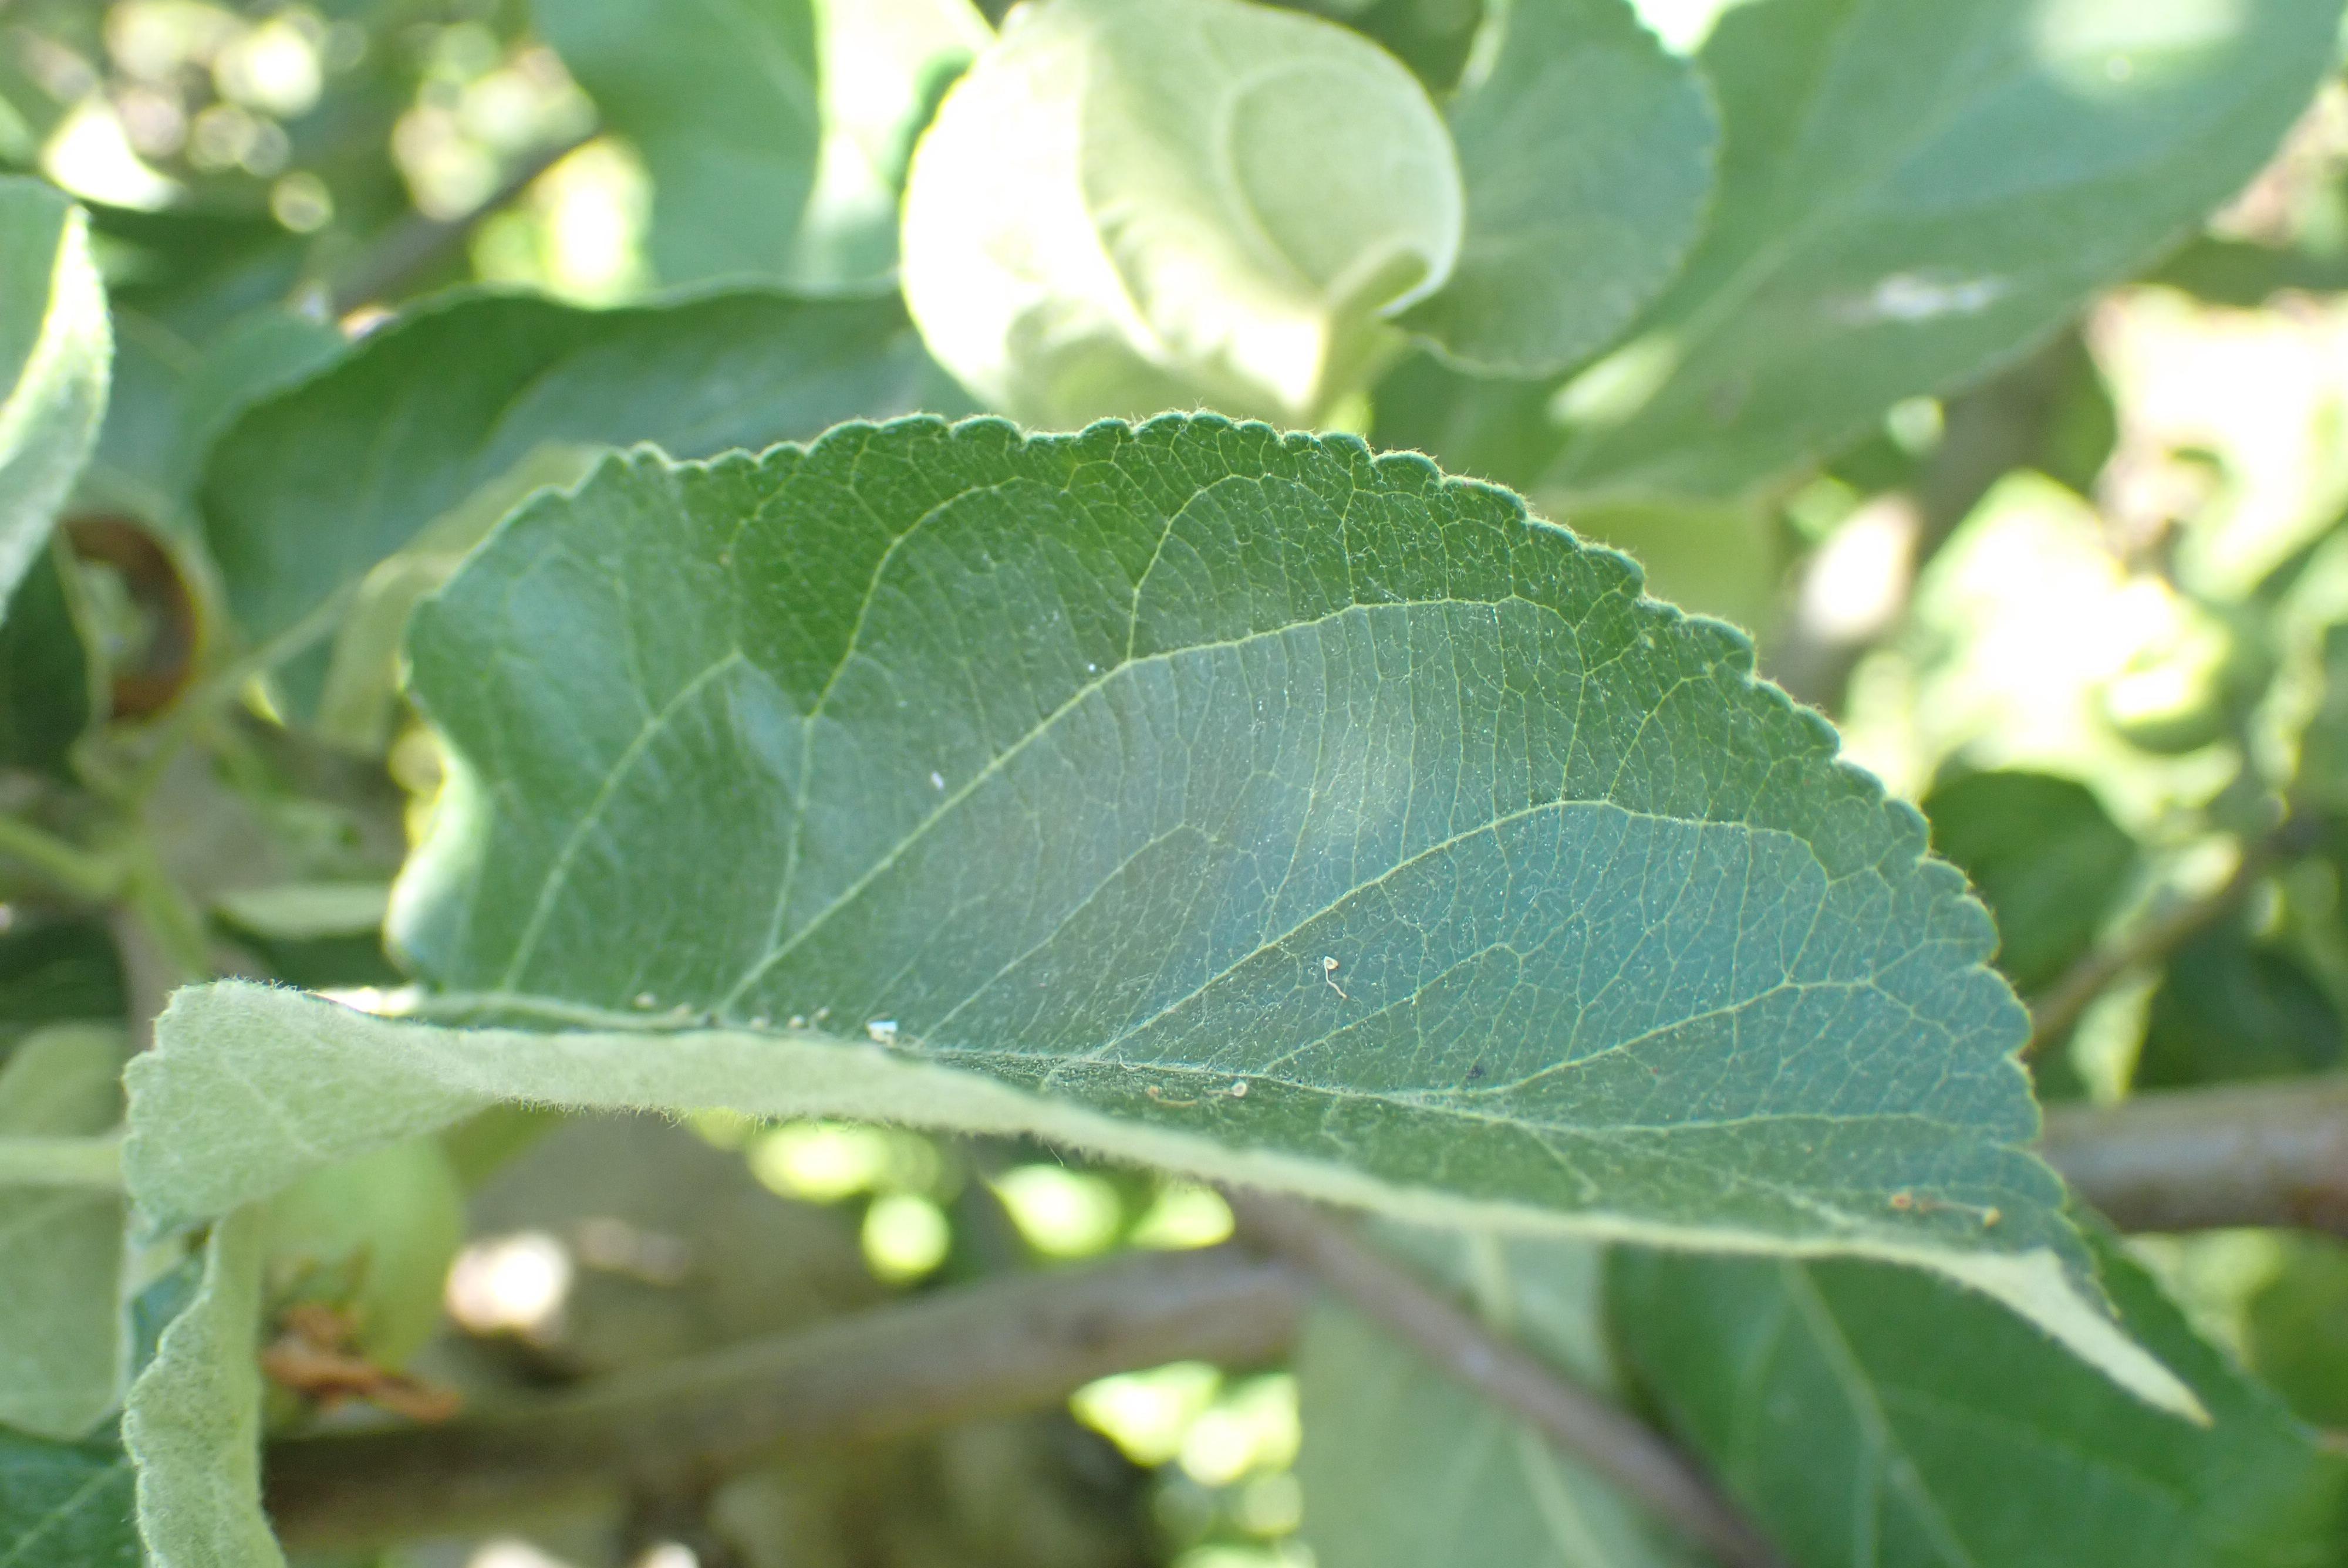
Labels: healthy